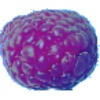
Label: Raspberry 1